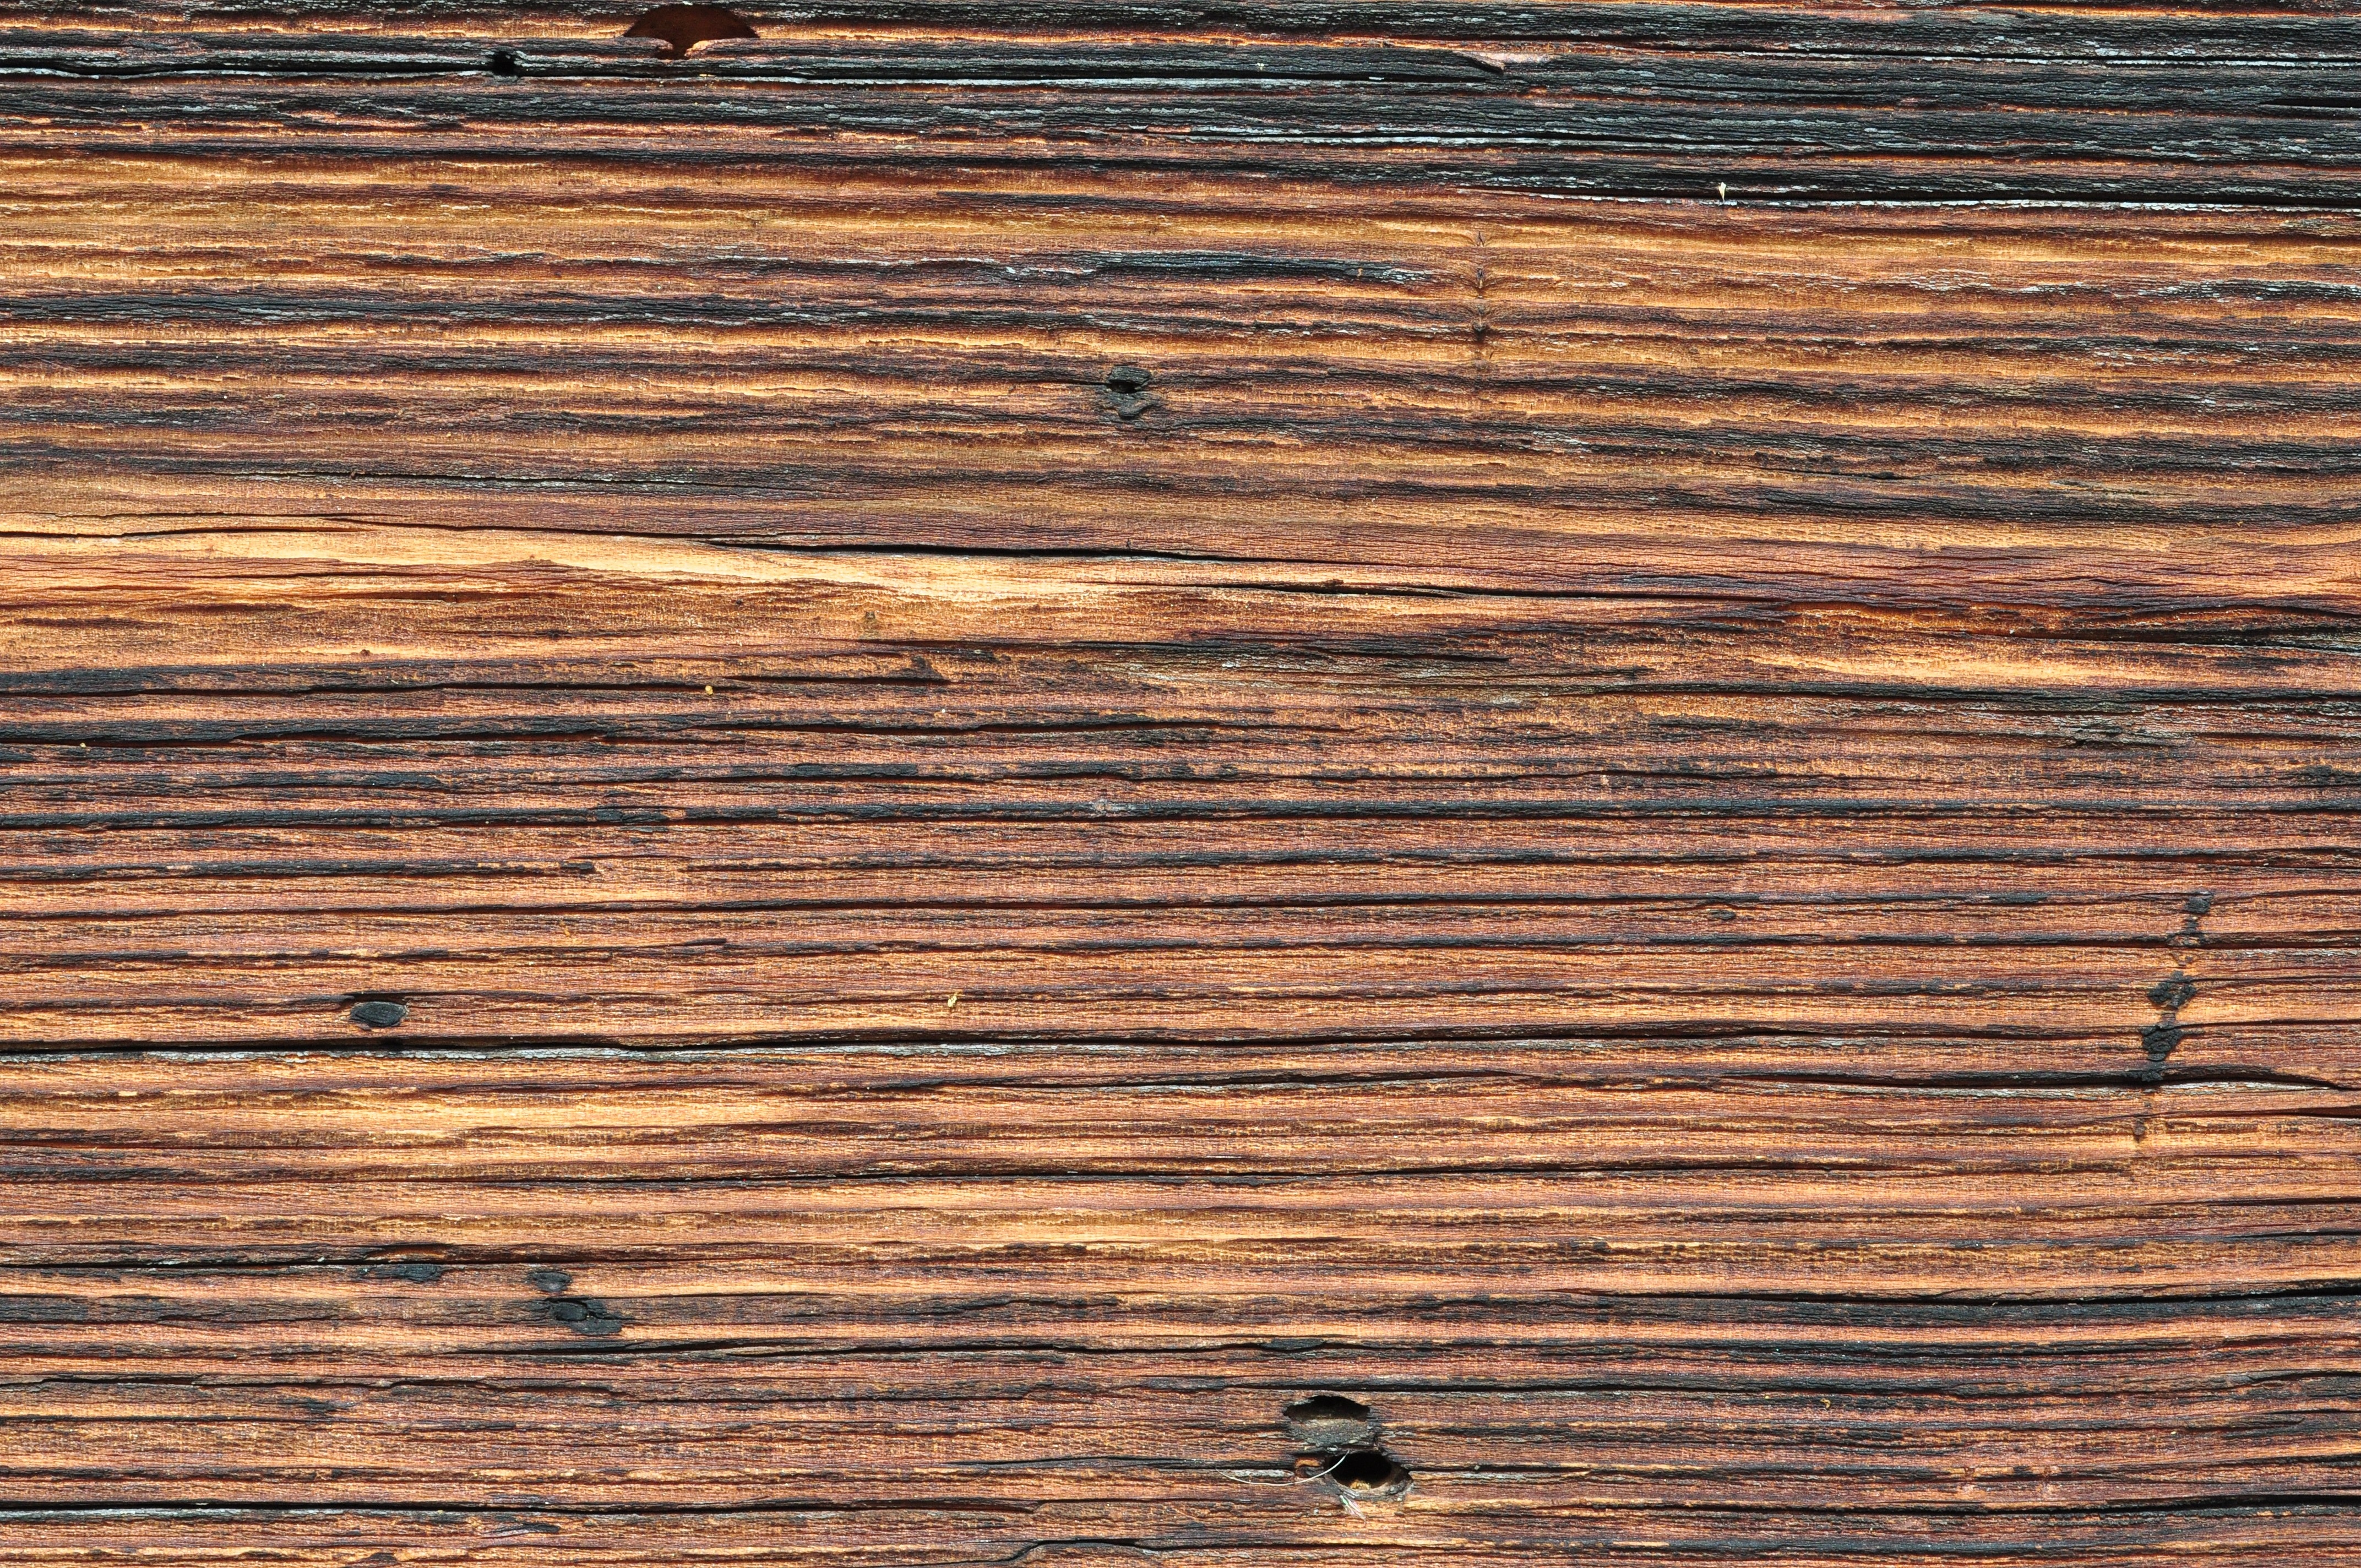
nature, wood, texture, plank, floor, brown, lumber, background, hardwood, flooring, wood flooring, laminate flooring, wood stain